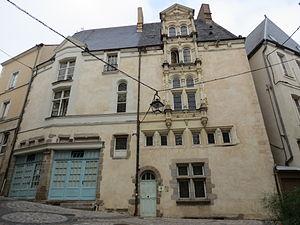
L'histoire de Laval au XVIᵉ siècle
La Maison Renaissance dite du Grand-Veneur est une maison située à Laval, dans le département de la Mayenne. Elle est située au 68, 70 Grande rue et 14 rue des Orfèvres à Laval. Elle est construite au XVIᵉ siècle. De style Renaissance, cet édifice a d'ailleurs inspiré l'hôtel néo-renaissance du XIXᵉ siècle situé 26 rue de Nantes dans la même ville.
Ce tableau présente la liste de tous les monuments historiques classés ou inscrits dans la ville de Laval, Mayenne, en France.